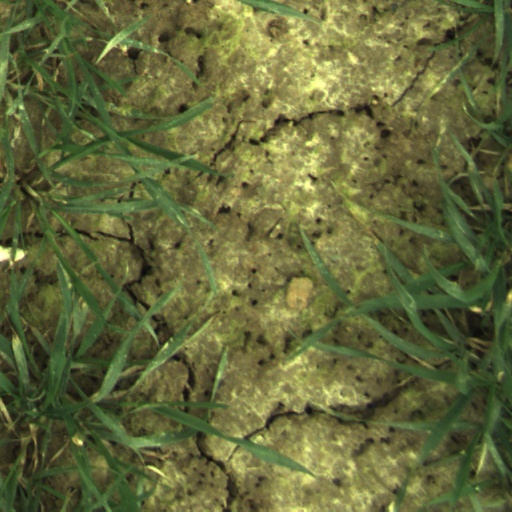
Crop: wheat